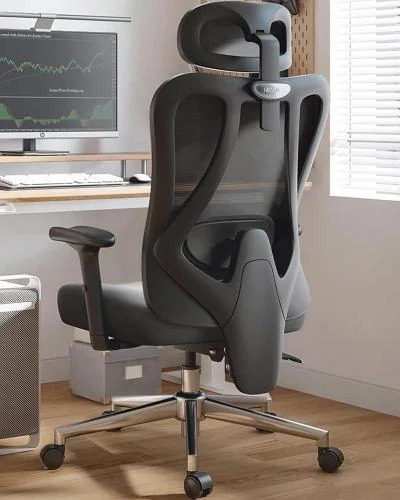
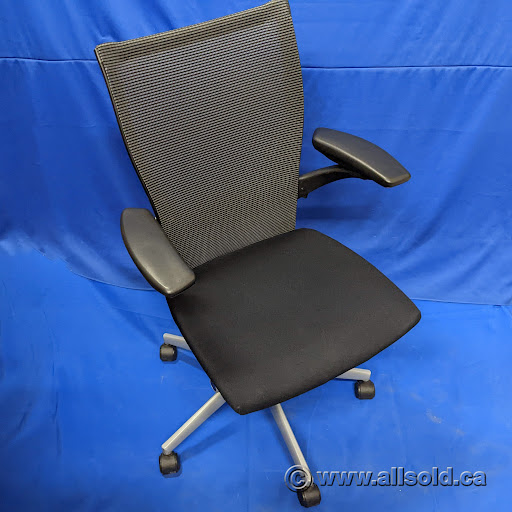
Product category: items_chair
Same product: no